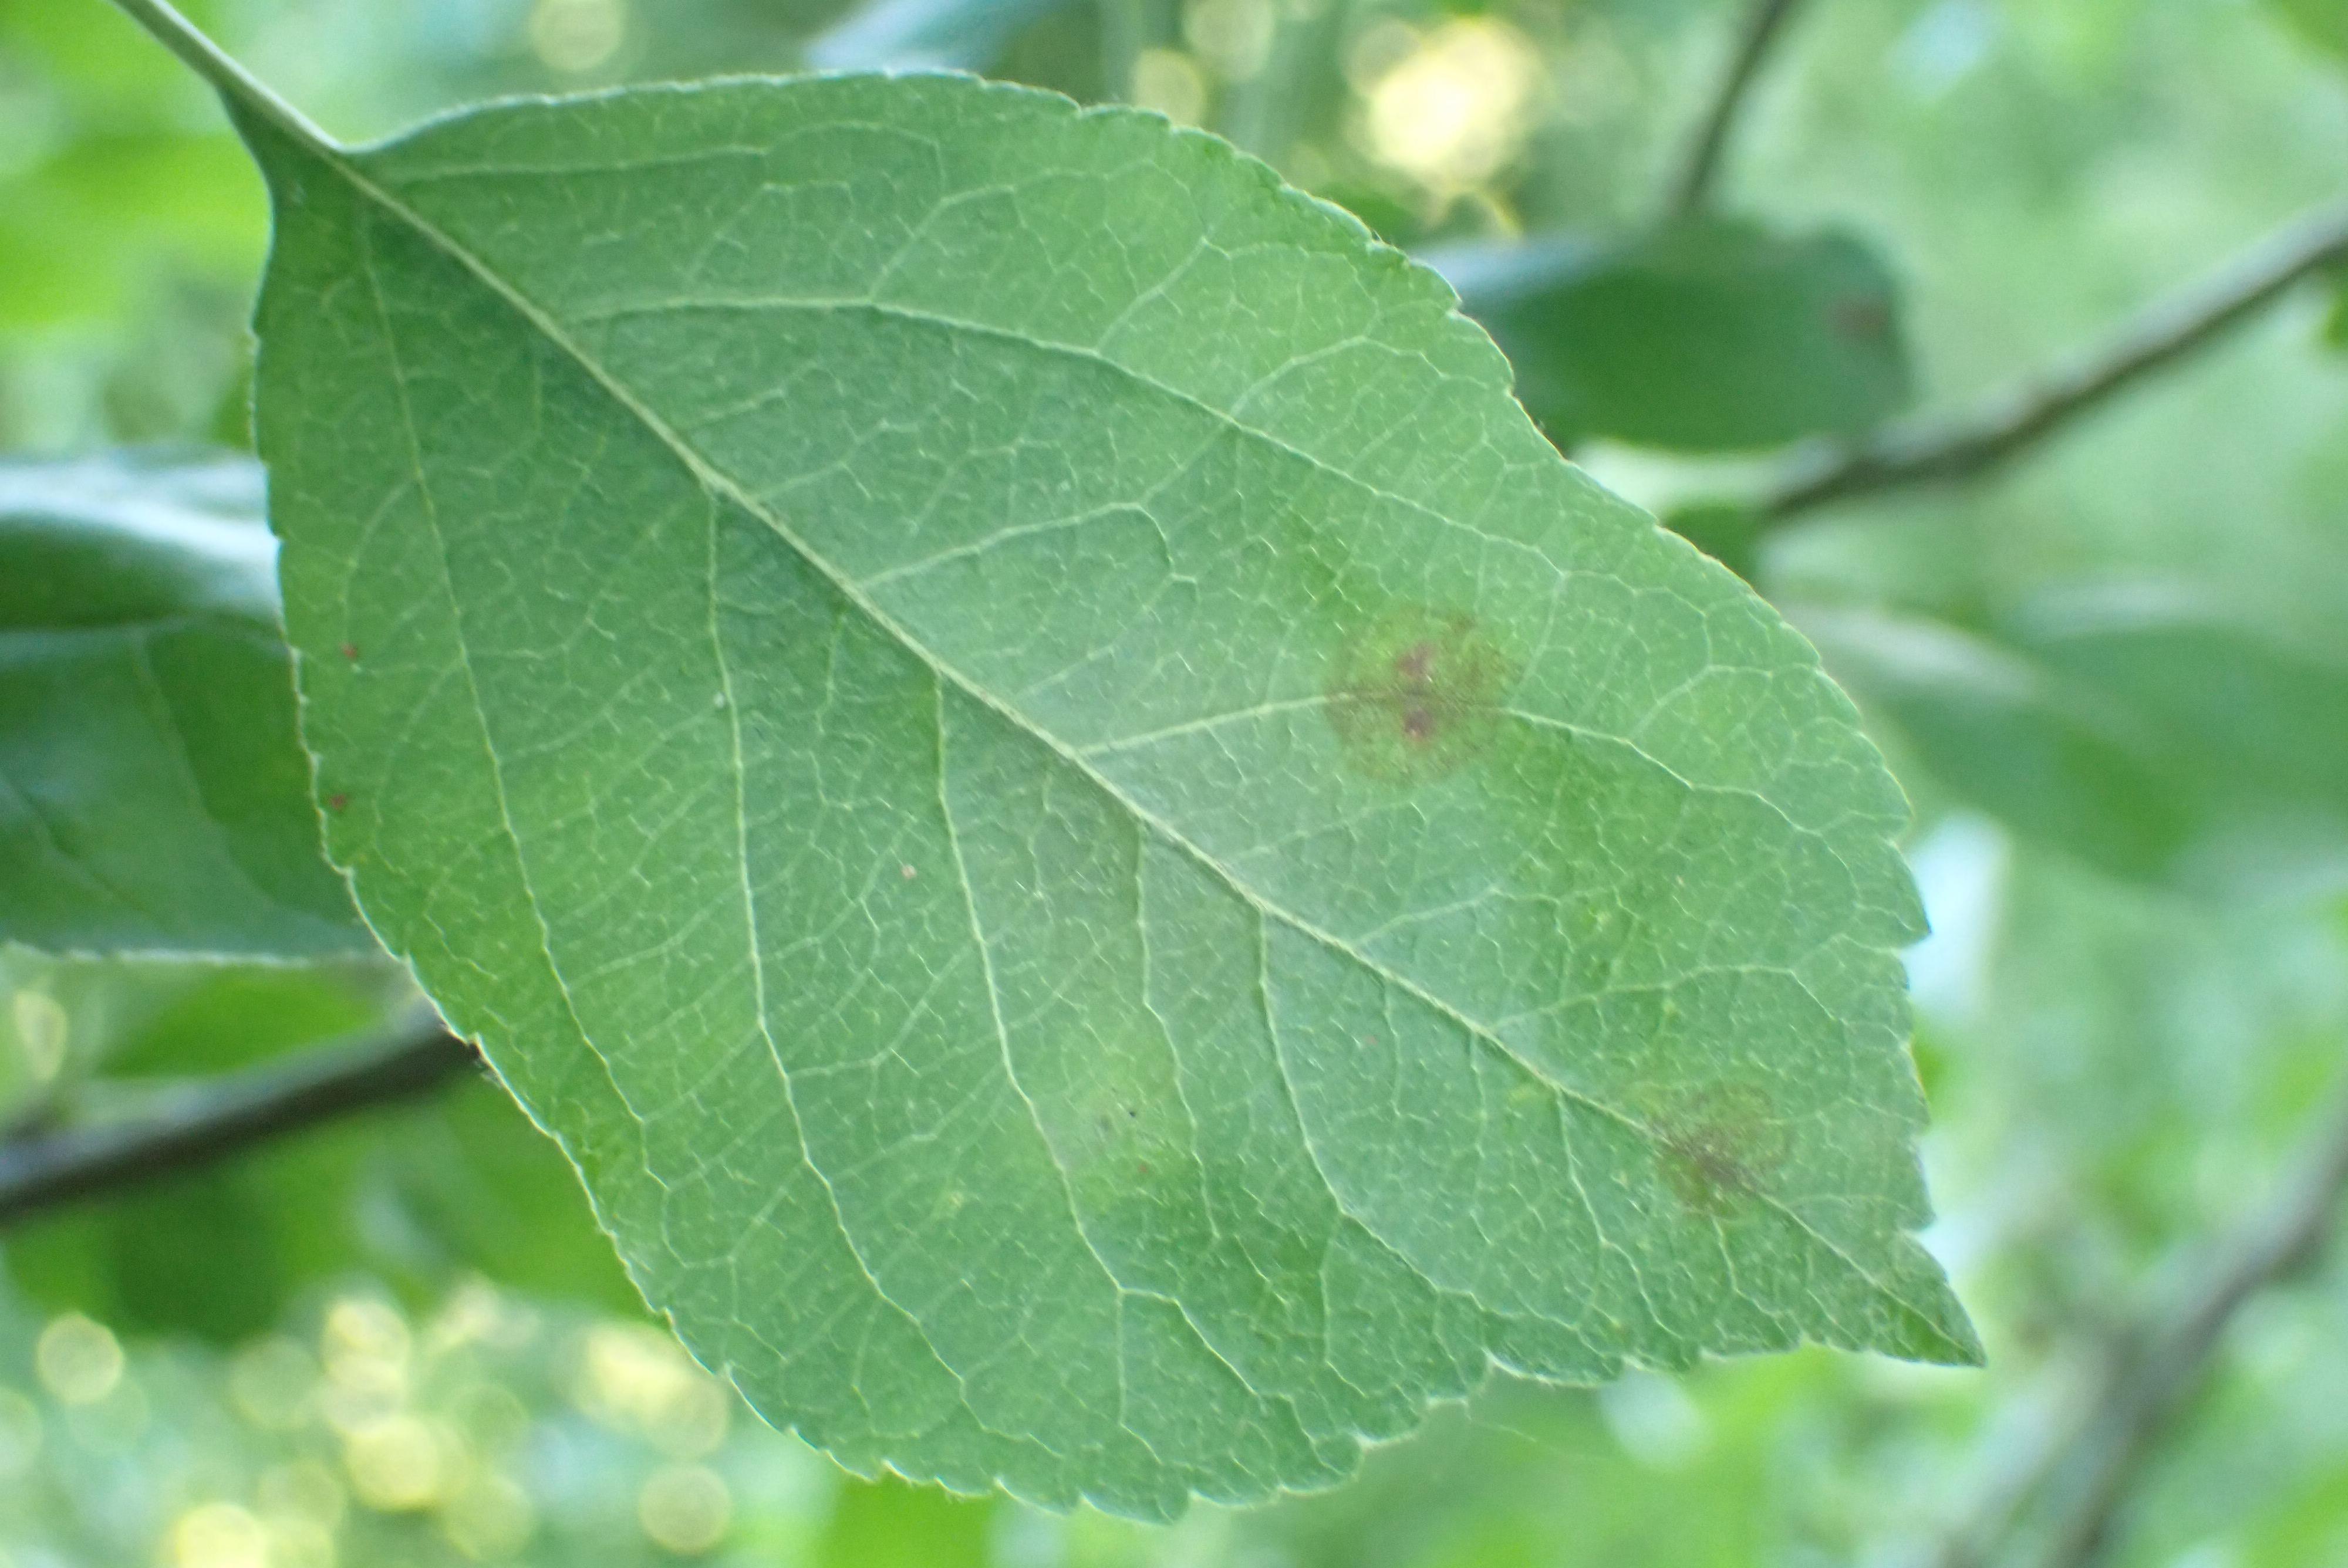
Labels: scab